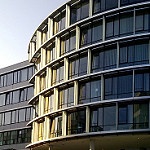
Scene: Outdoor